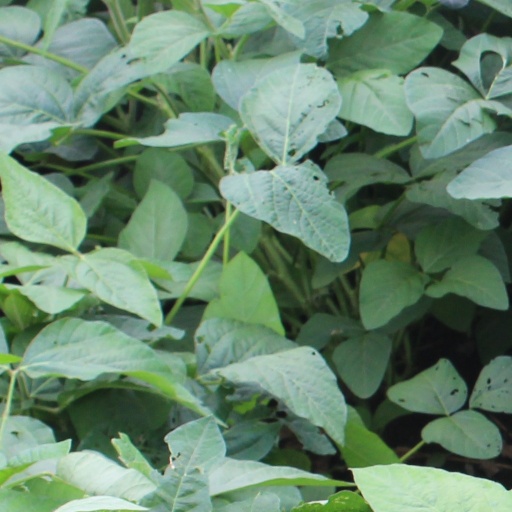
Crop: soybean